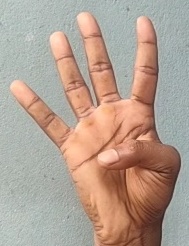
ASL sign: 4